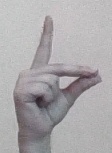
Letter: ta